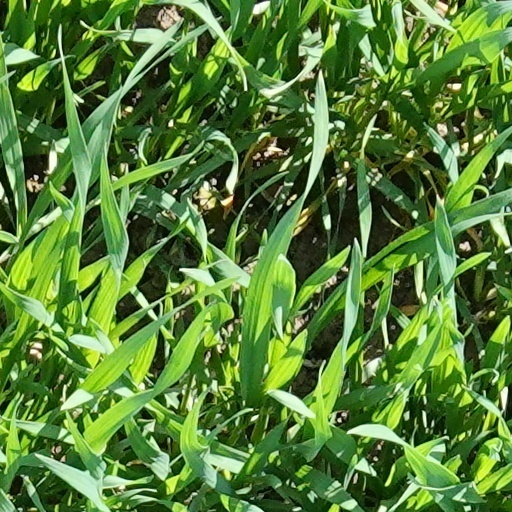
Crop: wheat